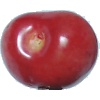
Label: Cherry 2